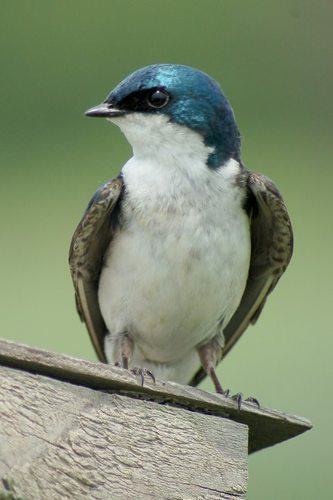
A photo of a tree swallow